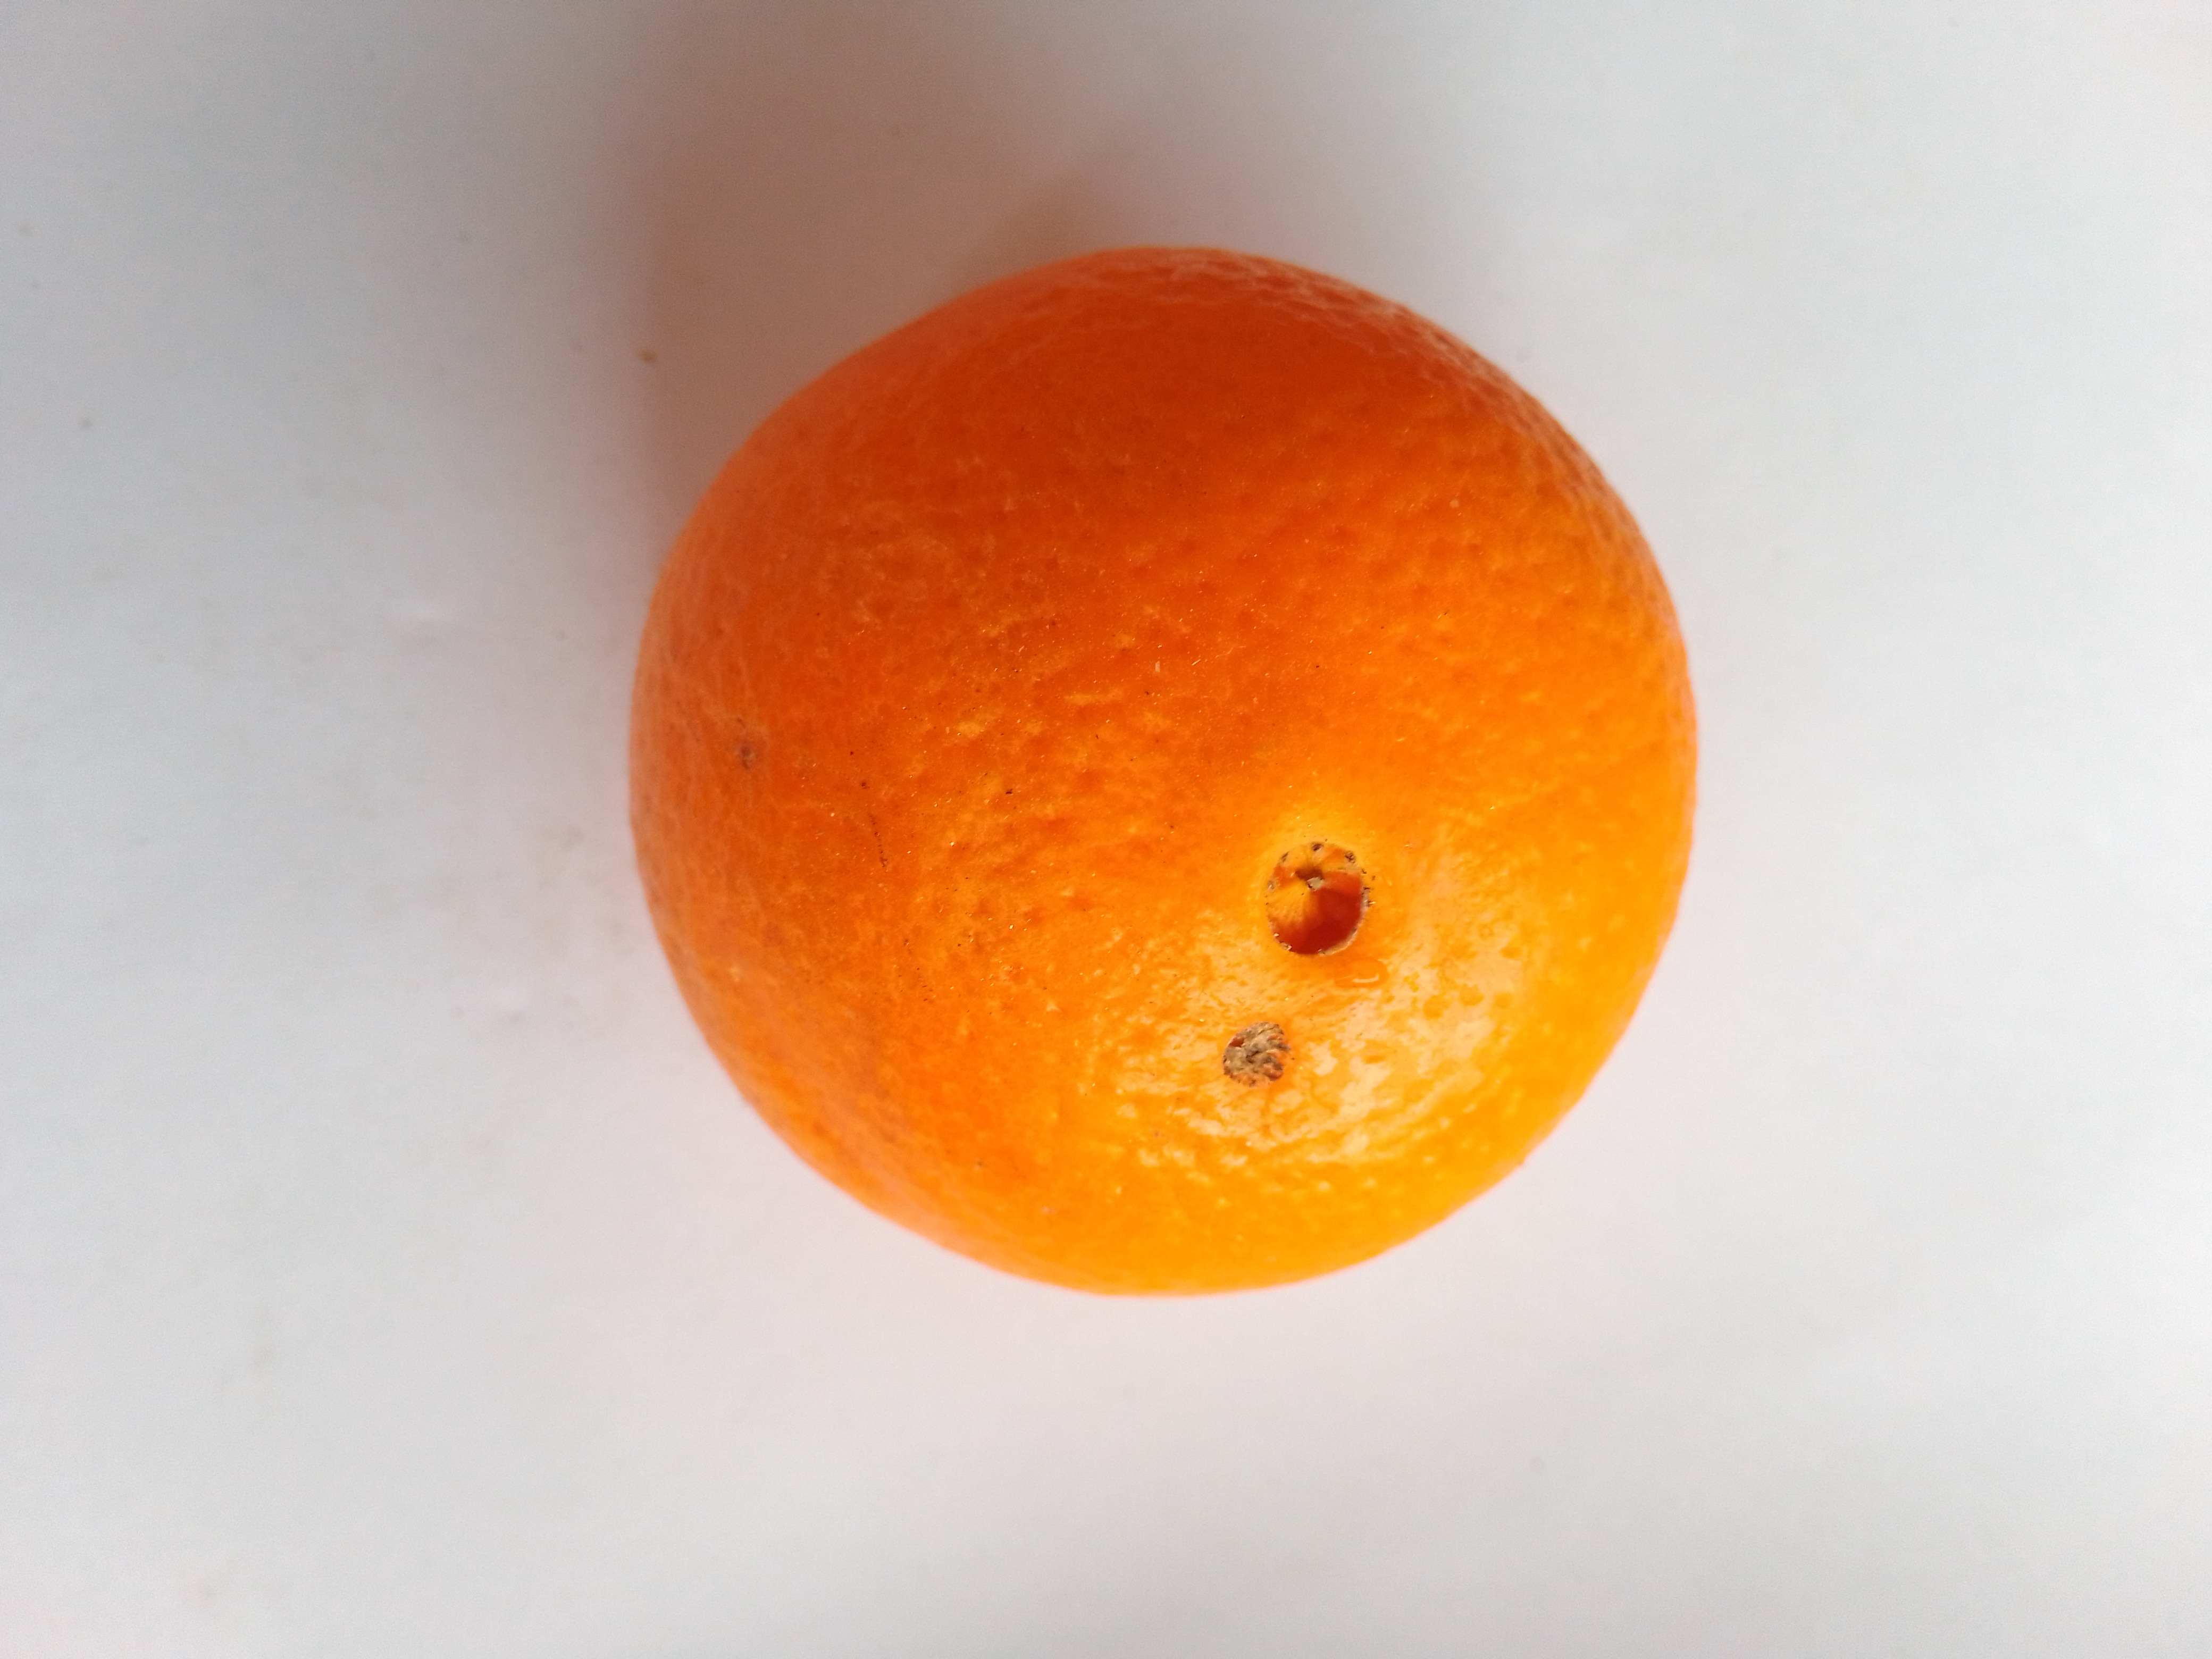
Fruit: orange
Condition: fresh